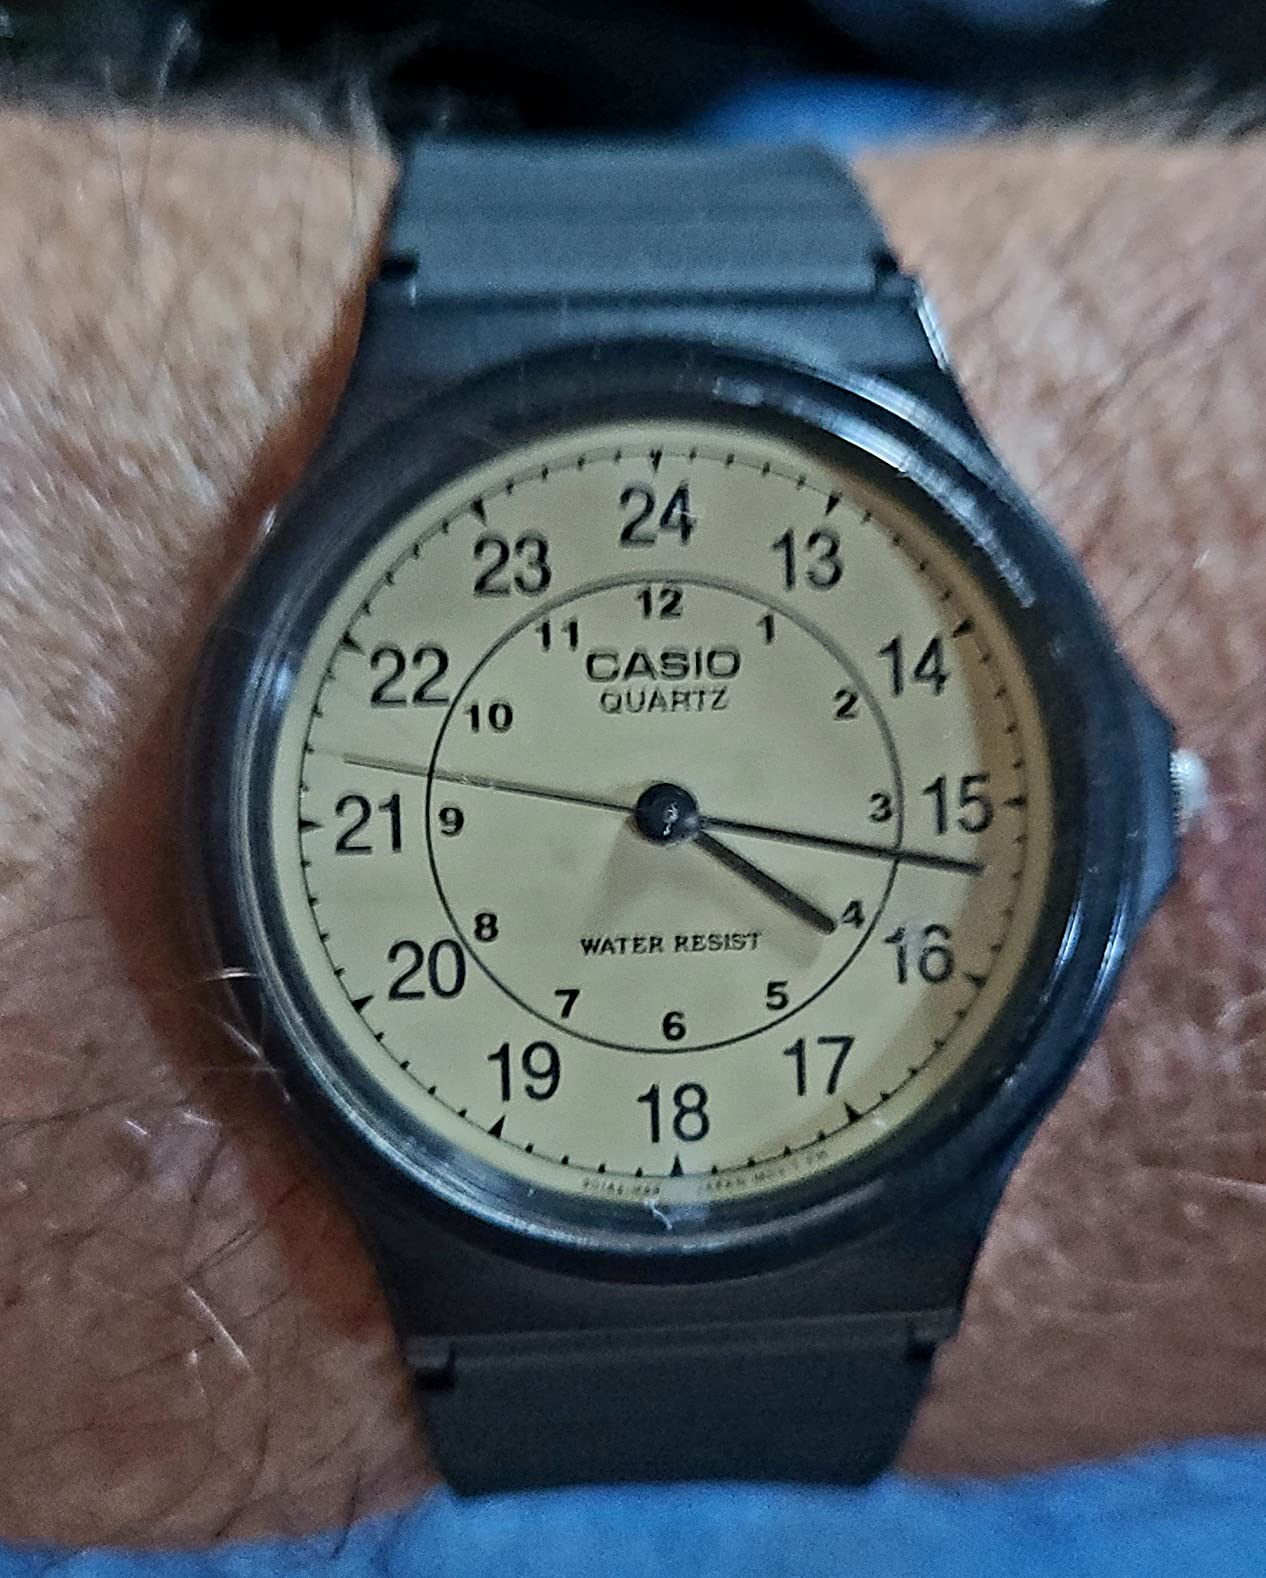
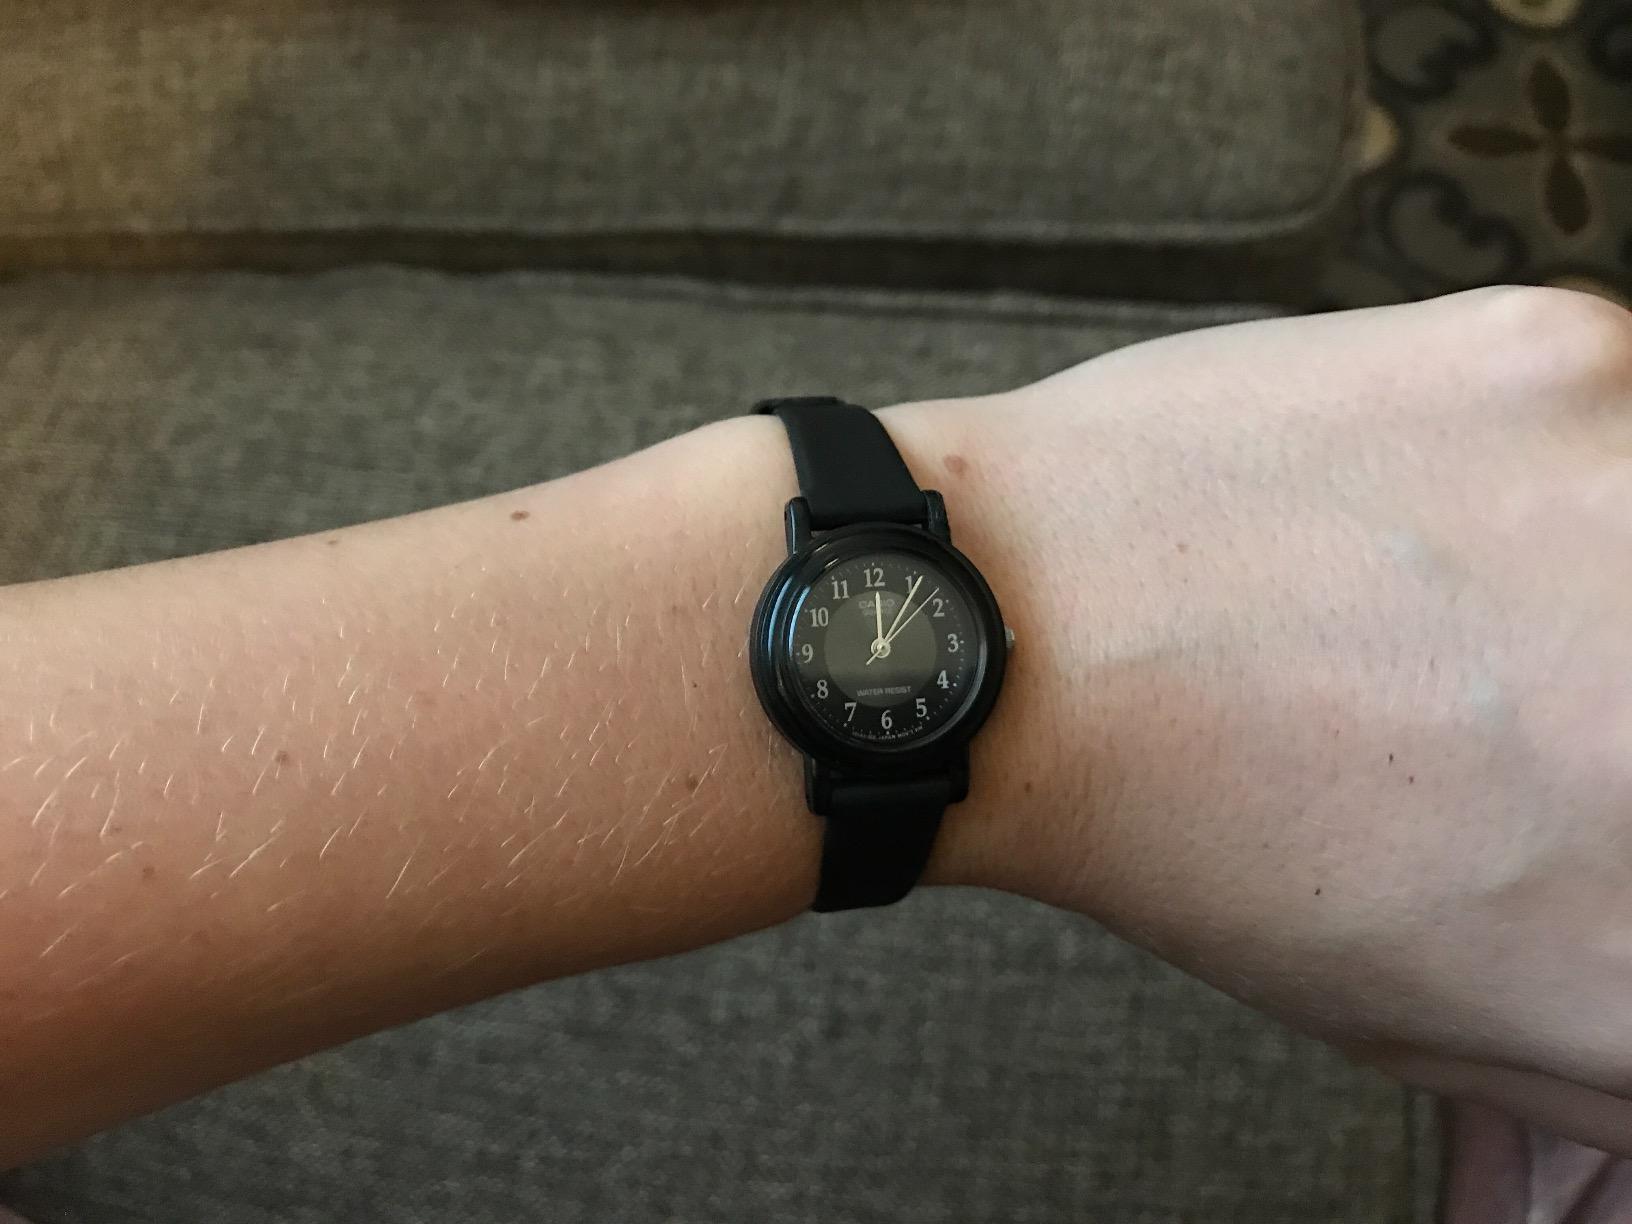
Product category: accessories_watch
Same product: no